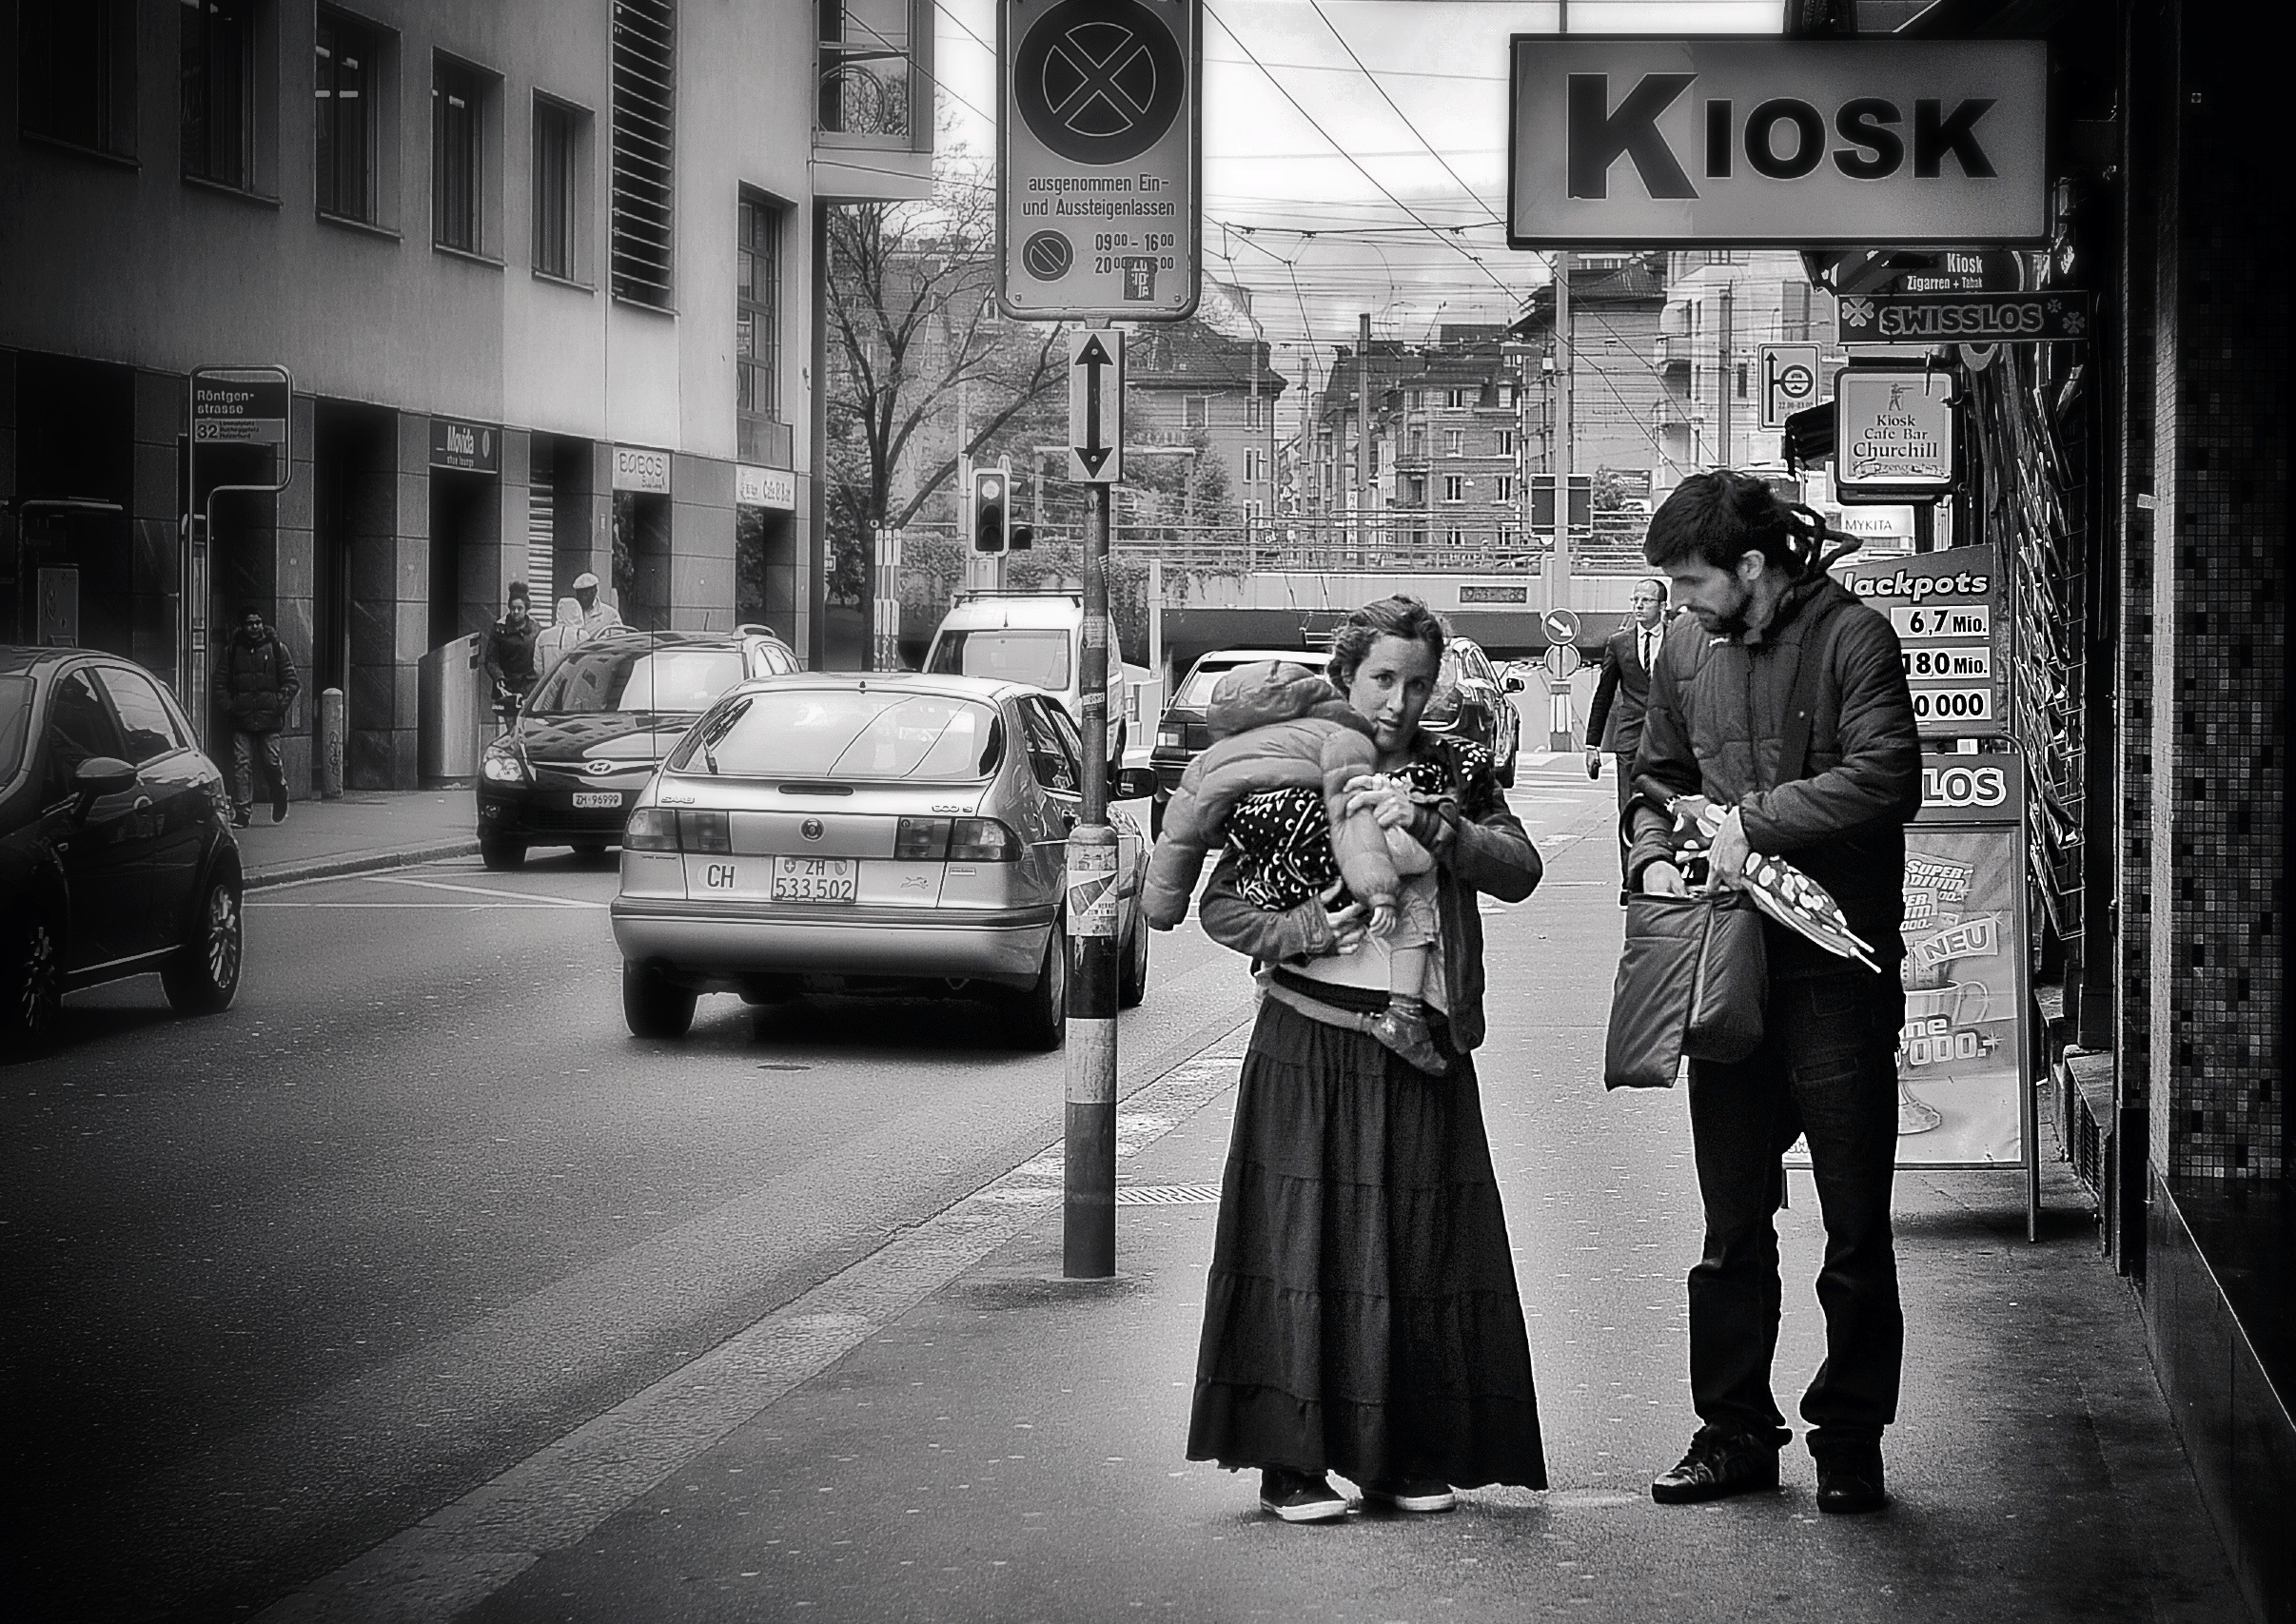
pedestrian, winter, black and white, people, road, white, street, photography, city, urban, nikon, black, monochrome, streetphotography, bw, blackandwhite, digital camera, infrastructure, swiss, photograph, snapshot, schweiz, switzerland, zurich, blancoynegro, snapseed, schwarzundweiss, streetscene, streetlife, thomas8047, onthestreets, d300s, streetphotographer, streetartstreetlife, 175528, langstrasse, strassenfoto, langstrassez rich, urban area, monochrome photography, film noir, single lens reflex camera, nonbuilding structure